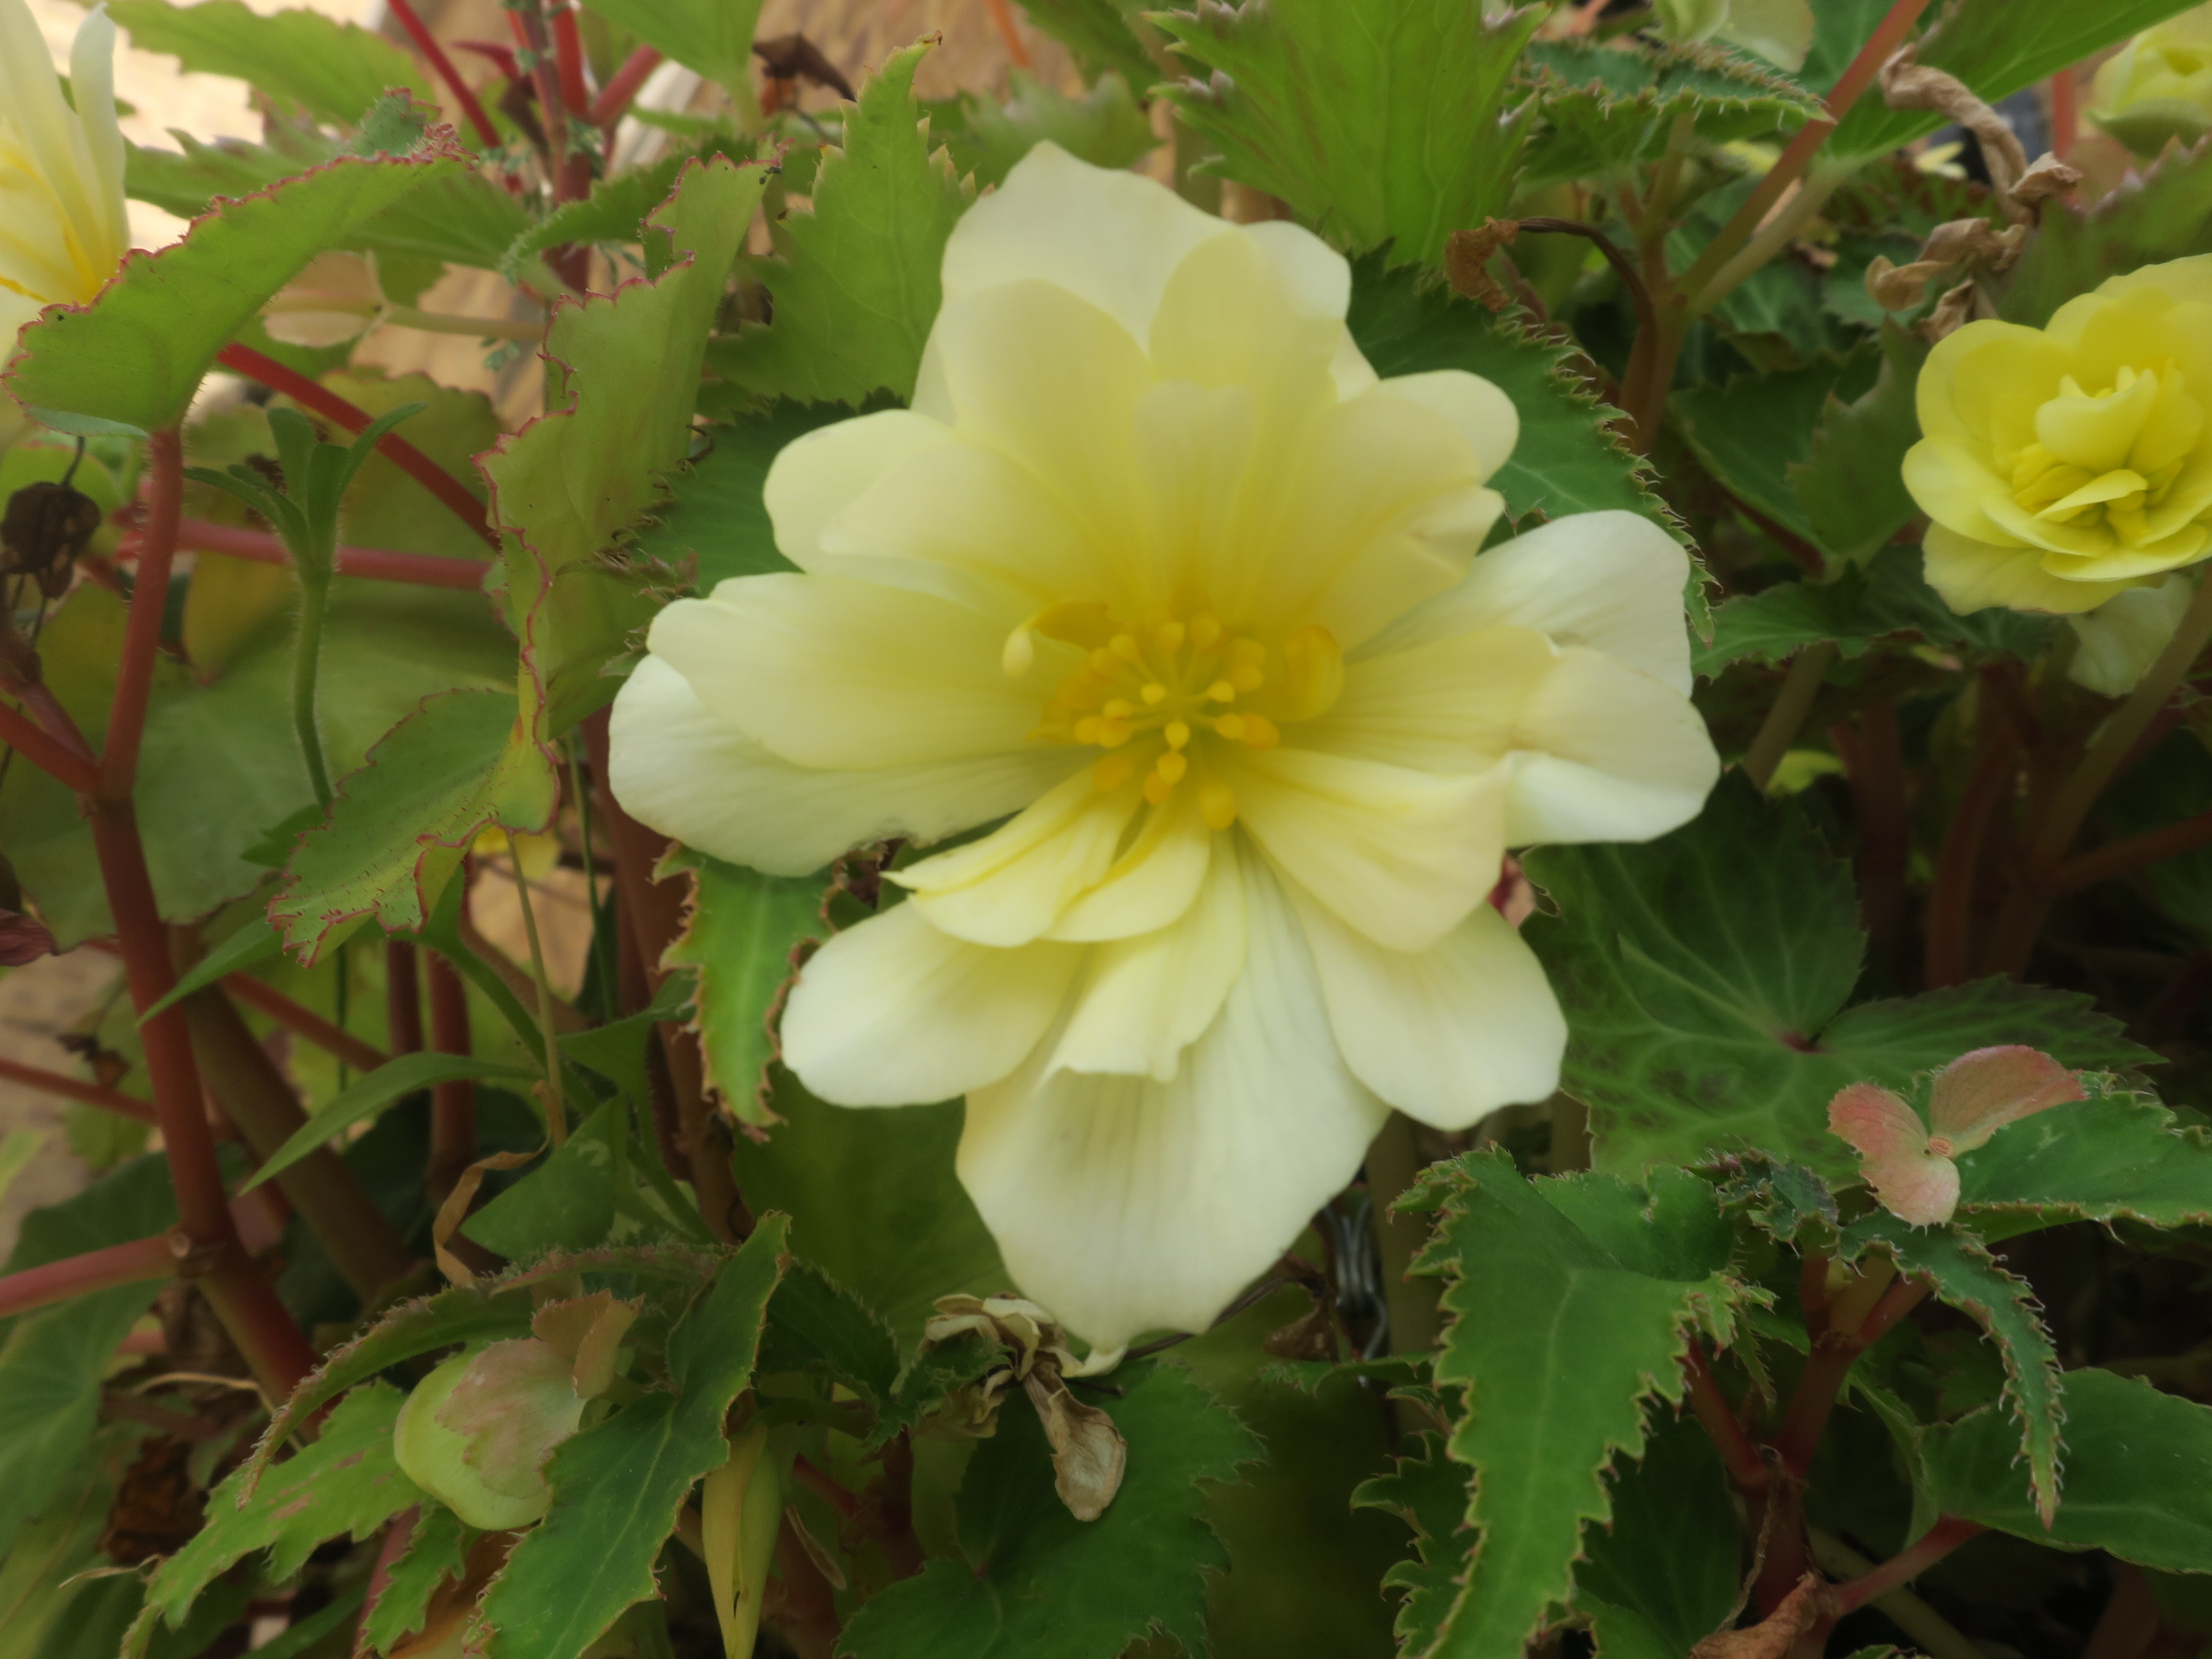
flower, flowering plant, petal, plant, yellow, rose family, Rosa omeiensis, rose, burnet rose, wildflower, rose order, floribunda, shrub, mock orange, rosa wichuraiana, begonia, herbaceous plant, perennial plant